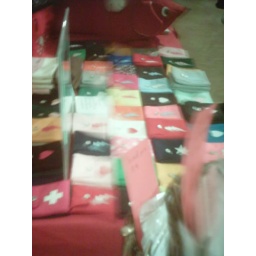
here's a photo of my little felt pouches, with Missy's dogs standing guard in the background...